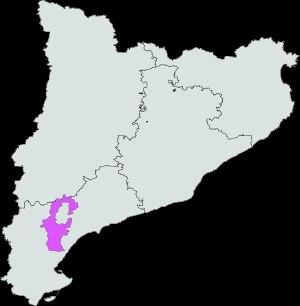
Le montsant est un vin espagnol bénéficiant d'une dénomination d'origine protégée.